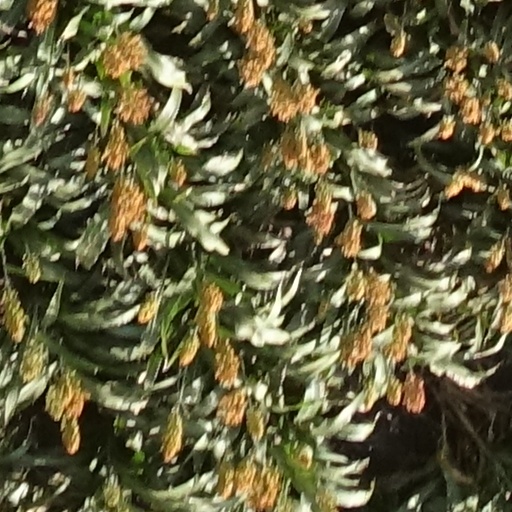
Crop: sorghum